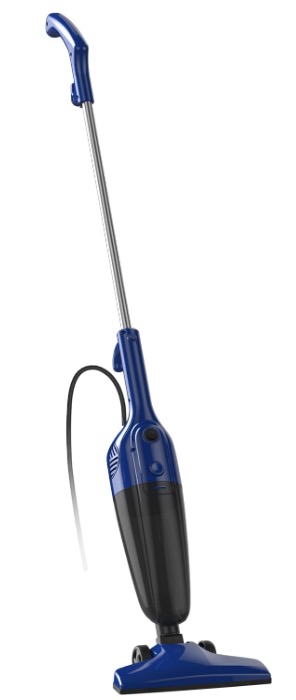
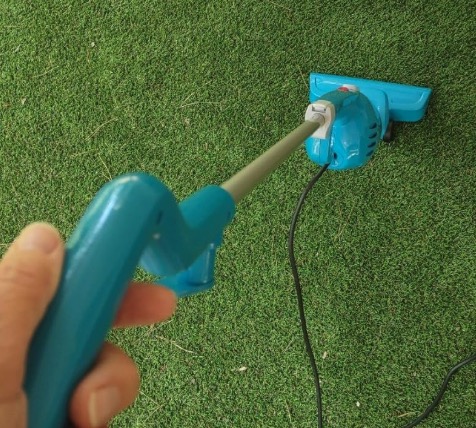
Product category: items_vacuum
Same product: no